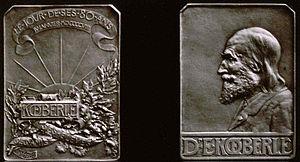
Plaquette Kœberlé par Ringel d'Illzach. Revue alsacienne illustrée, 1910. Bibliothèque nationale et universitaire de Strasbourg
Eugène Koeberlé est un chirurgien et un humaniste alsacien qui fut l'un des pionniers de la chirurgie abdominale moderne ainsi qu'un ardent promoteur de l'asepsie et de l'hémostase. À la fin de sa vie, il se consacra à la poésie et à l'archéologie.